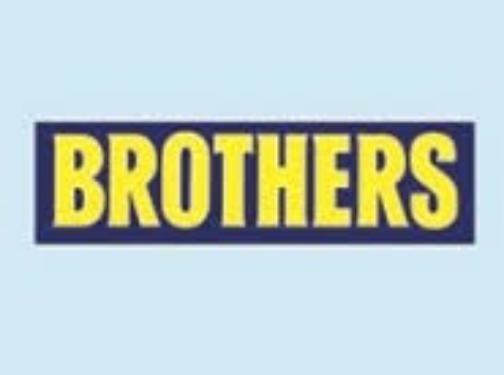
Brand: Brothers Cider
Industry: Food